Knut Abraham

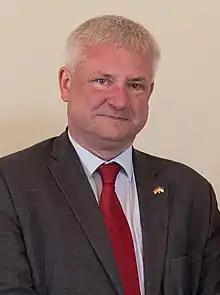

Knut Friedrich Alexander Abraham (born 4 June 1966) is a German diplomat and politician of the Christian Democratic Union (CDU) who has been serving as a Member of the German Bundestag since 2021.